George Howard, 9th Earl of Carlisle

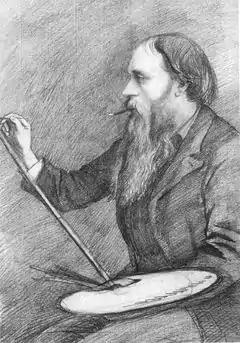
Edward Burne-Jones as drawn by Lord Carlisle

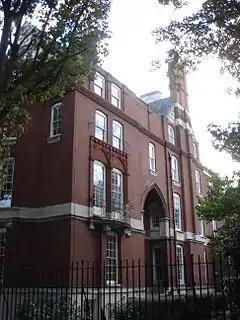
1 Palace Green, London, built for him in 1870

Howard's art teachers were Alphonse Legros and Giovanni Costa, and he belonged to the 'Etruscan School' of painters. He married Rosalind Frances Stanley in 1864, but did not share her campaigning interests, although he supported temperance. He was a friend of, and a patron to, a number of the artists of the Pre-Raphaelite Brotherhood, being particularly close to Edward Burne-Jones.